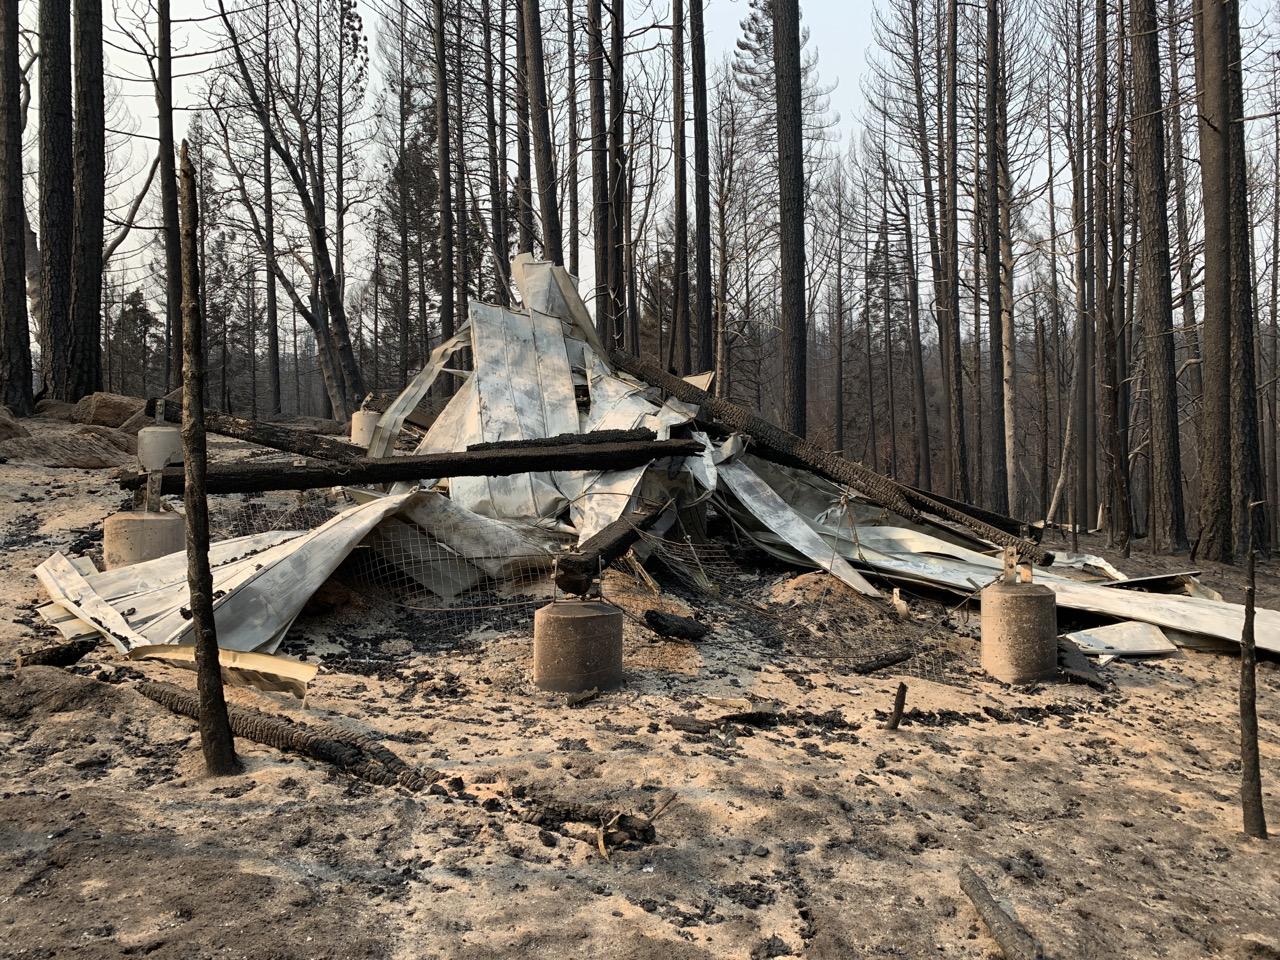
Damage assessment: destroyed